Gypsy horse

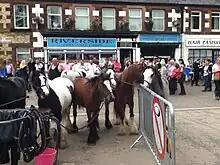
Horse-trading in The Sands in Appleby-in-Westmorland

Among the assorted associations and societies dedicated to the breed, there is some variety in services offered. The Gypsy Horse Registry of America includes size classifications in its stud book. The Gypsy Horse Association provides access to the identifying DNA markers, pedigrees (both anecdotal and DNA verified), and registration photos of most of its registered horses online and free of charge. The Gypsy Horse Association and the Gypsy Horse Registry of America provide online stud-books. The Gypsy Vanner Horse Society provides access to its stud-book for a fee. The GVHS also has inspections for registered horses and provides awards for year end points from approved shows. The Gypsy Cob and Drum Horse Association offers inspections and some shows.